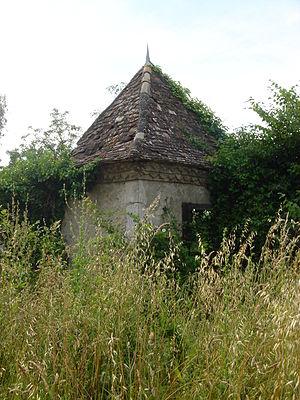
Construction ancienne.
Orthez est une commune française située dans le département des Pyrénées-Atlantiques, en région Nouvelle-Aquitaine.